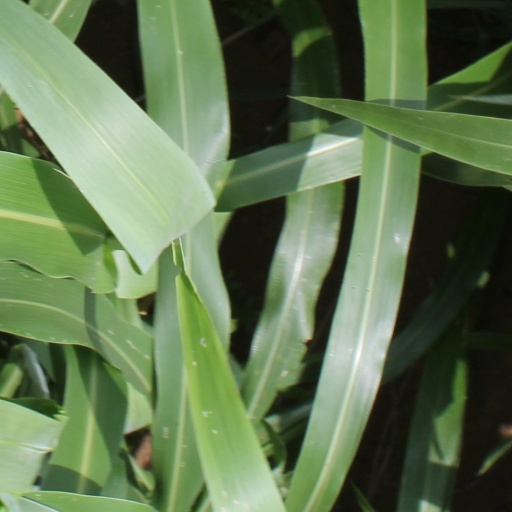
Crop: sorghum